Ninemile Canyon (Utah)

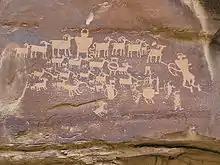
The famous "Cottonwood Panel", also called "The Great Hunt", May 2006

Ninemile Canyon runs roughly southwest to northeast, with numerous winding turns, just to the north of the Book Cliffs, and south and east of Ashley National Forest. The full canyon route, formerly SR-53 through Gate Canyon, connects the towns of Wellington and Myton. Nine Mile Creek, the stream that formed the canyon, is by no means a major body of water. Its importance lies in the fact that it is one of the few water sources in the region that are reliable year-round, and it has been so since prehistoric times. Nine Mile Creek is actually a minor tributary of the Green River, emptying into Desolation Canyon on the east. A number of tributary canyons branch off Ninemile Cayon itself, including Argyle Canyon, Cottonwood Canyon, Minnie Maud, and Dry Canyon. Significant rock art sites are frequently located near the junctions where they meet the main canyon.